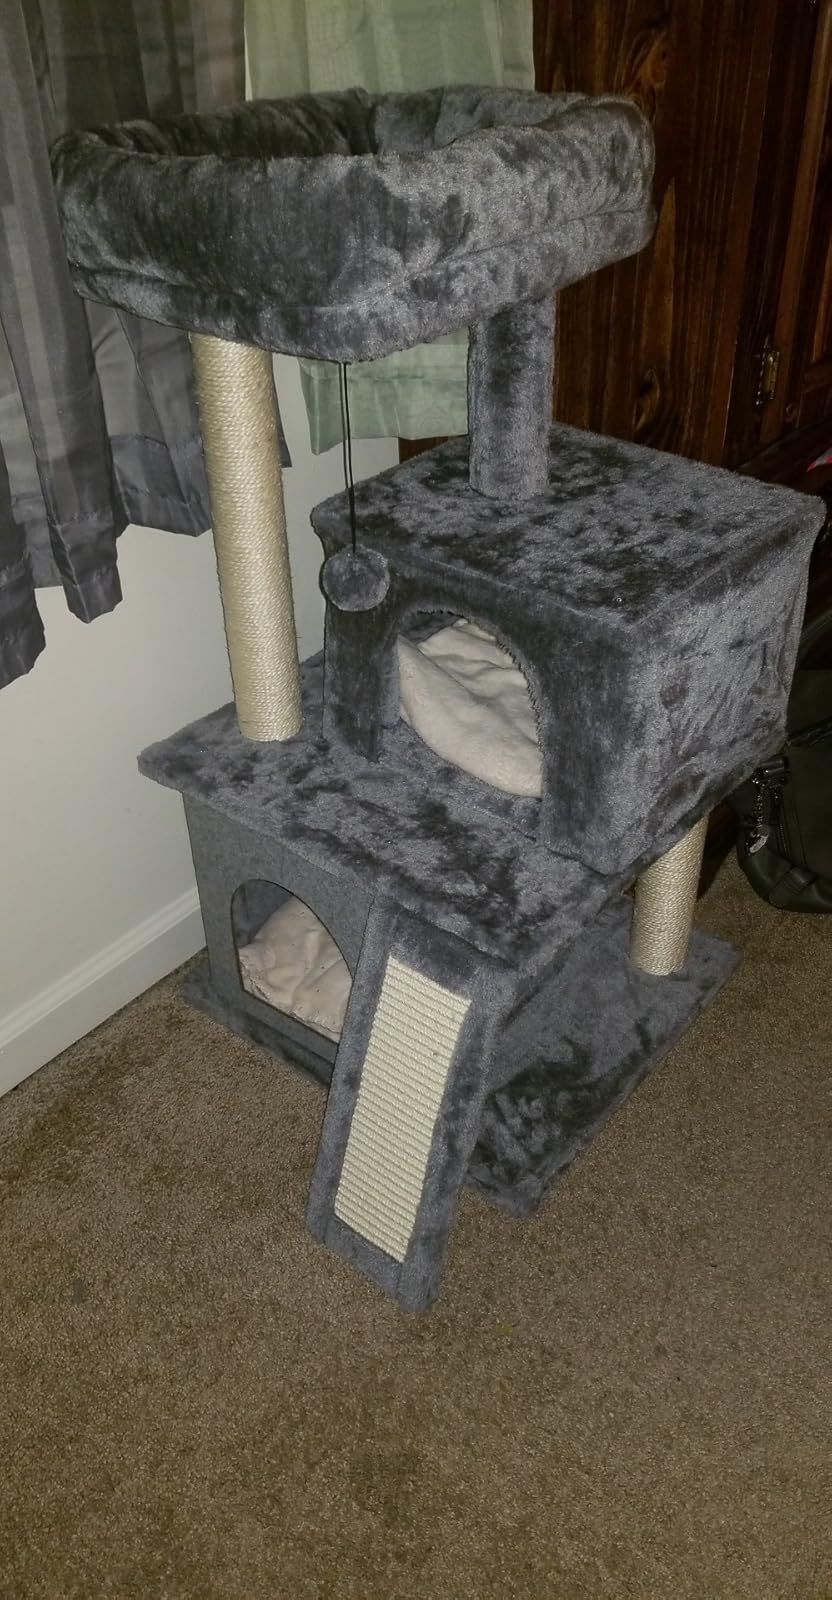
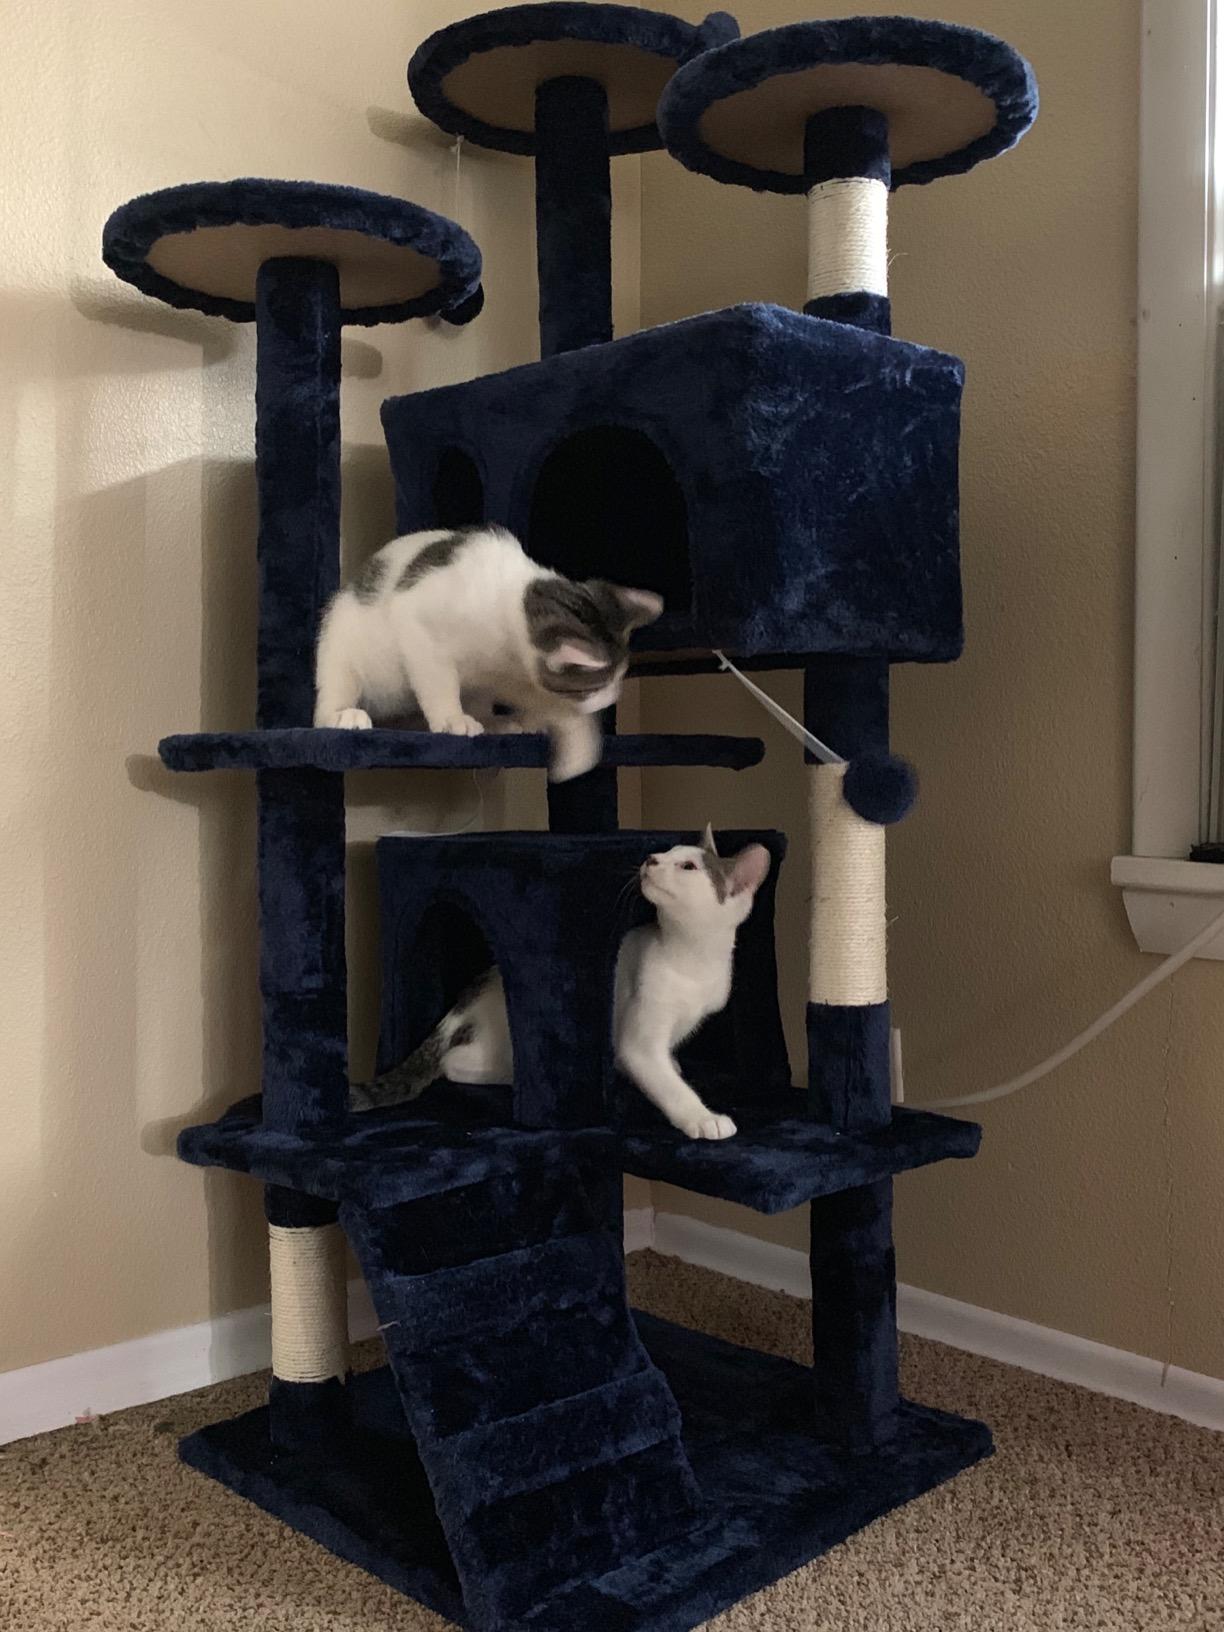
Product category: items_cat tree
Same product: no